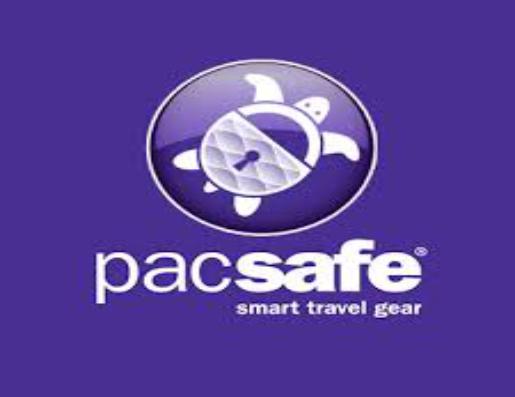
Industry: Clothes